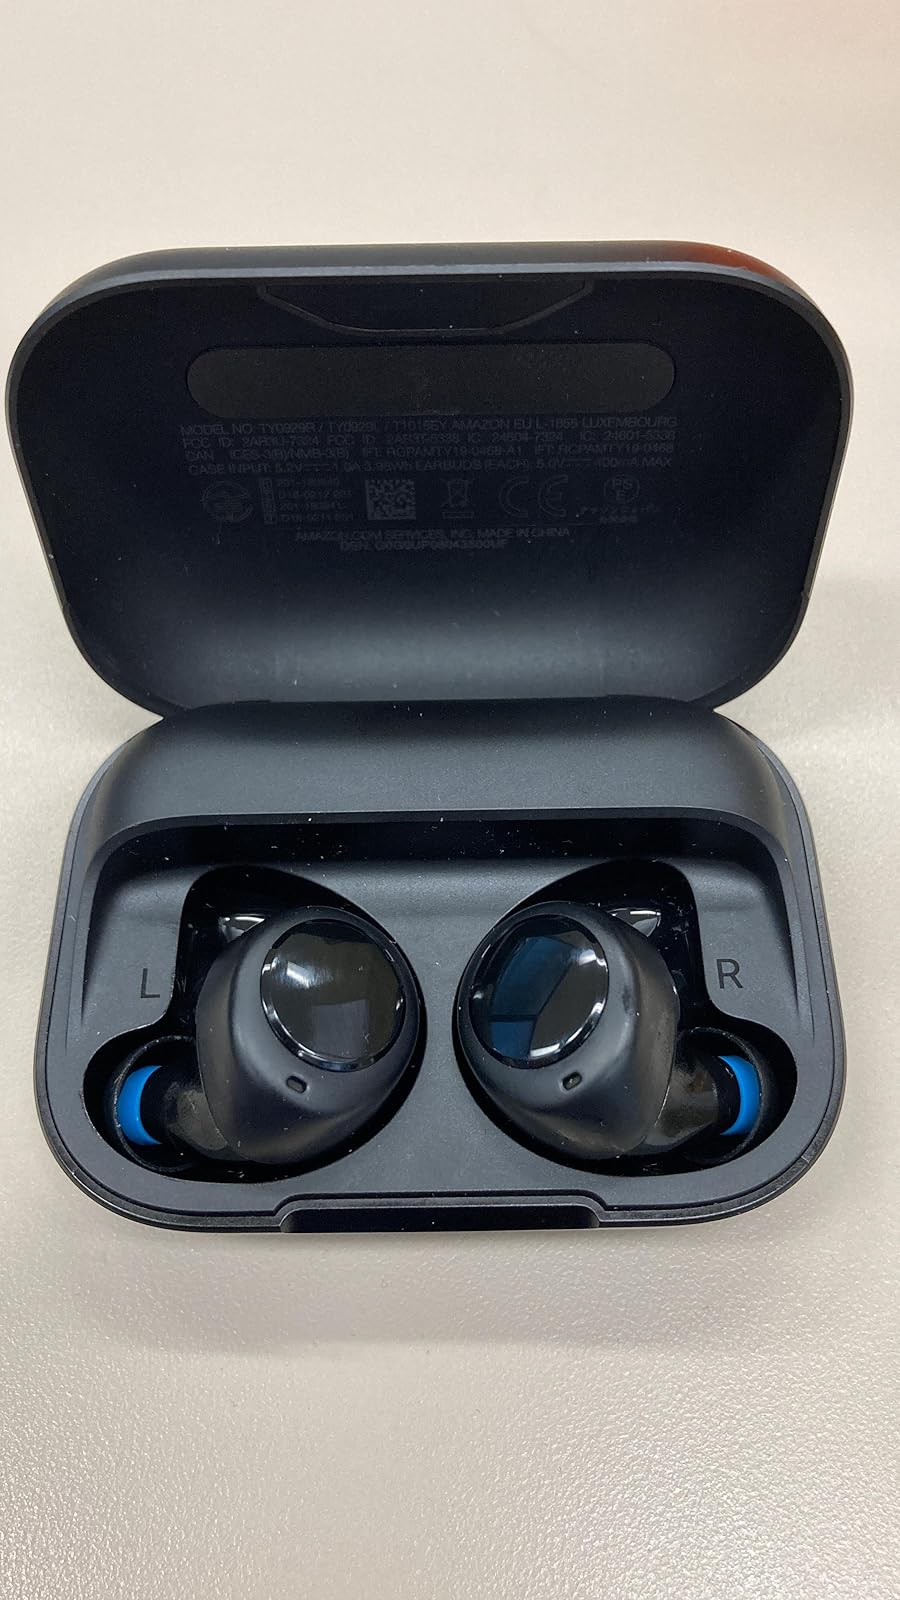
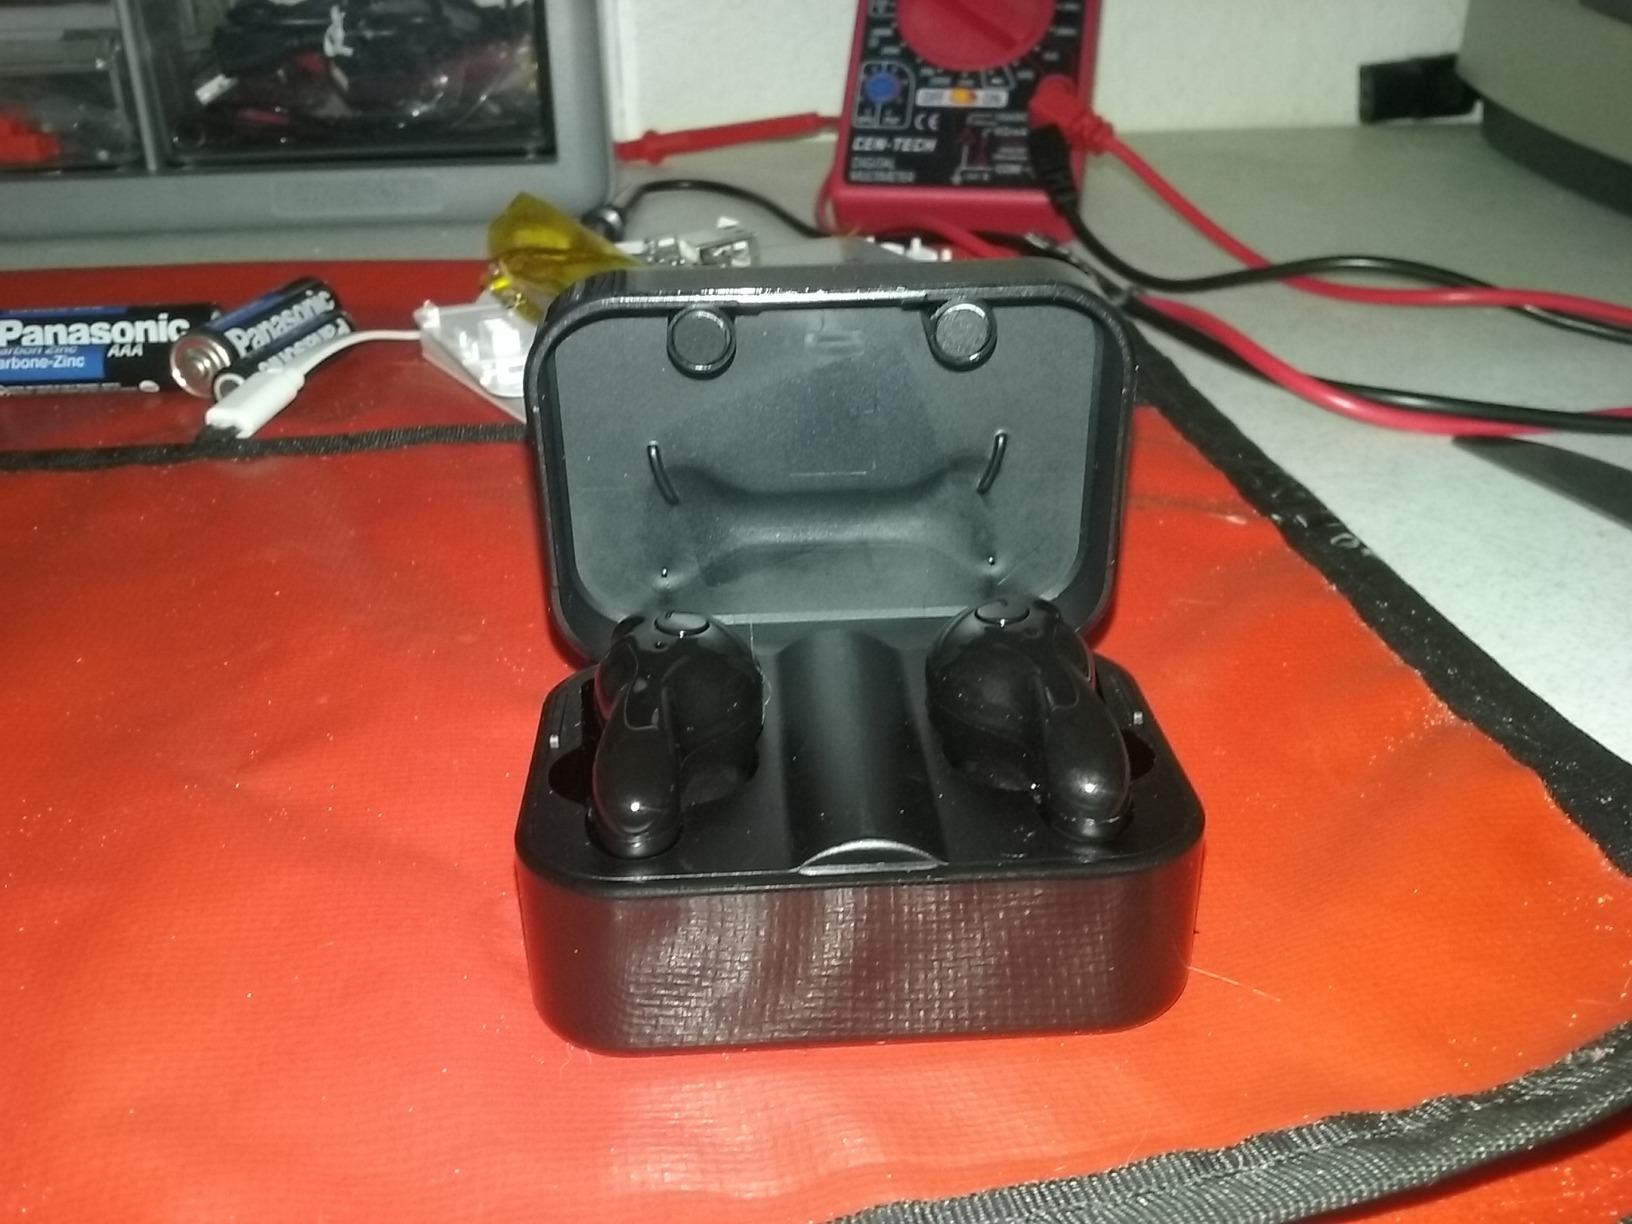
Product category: earbuds
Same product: no